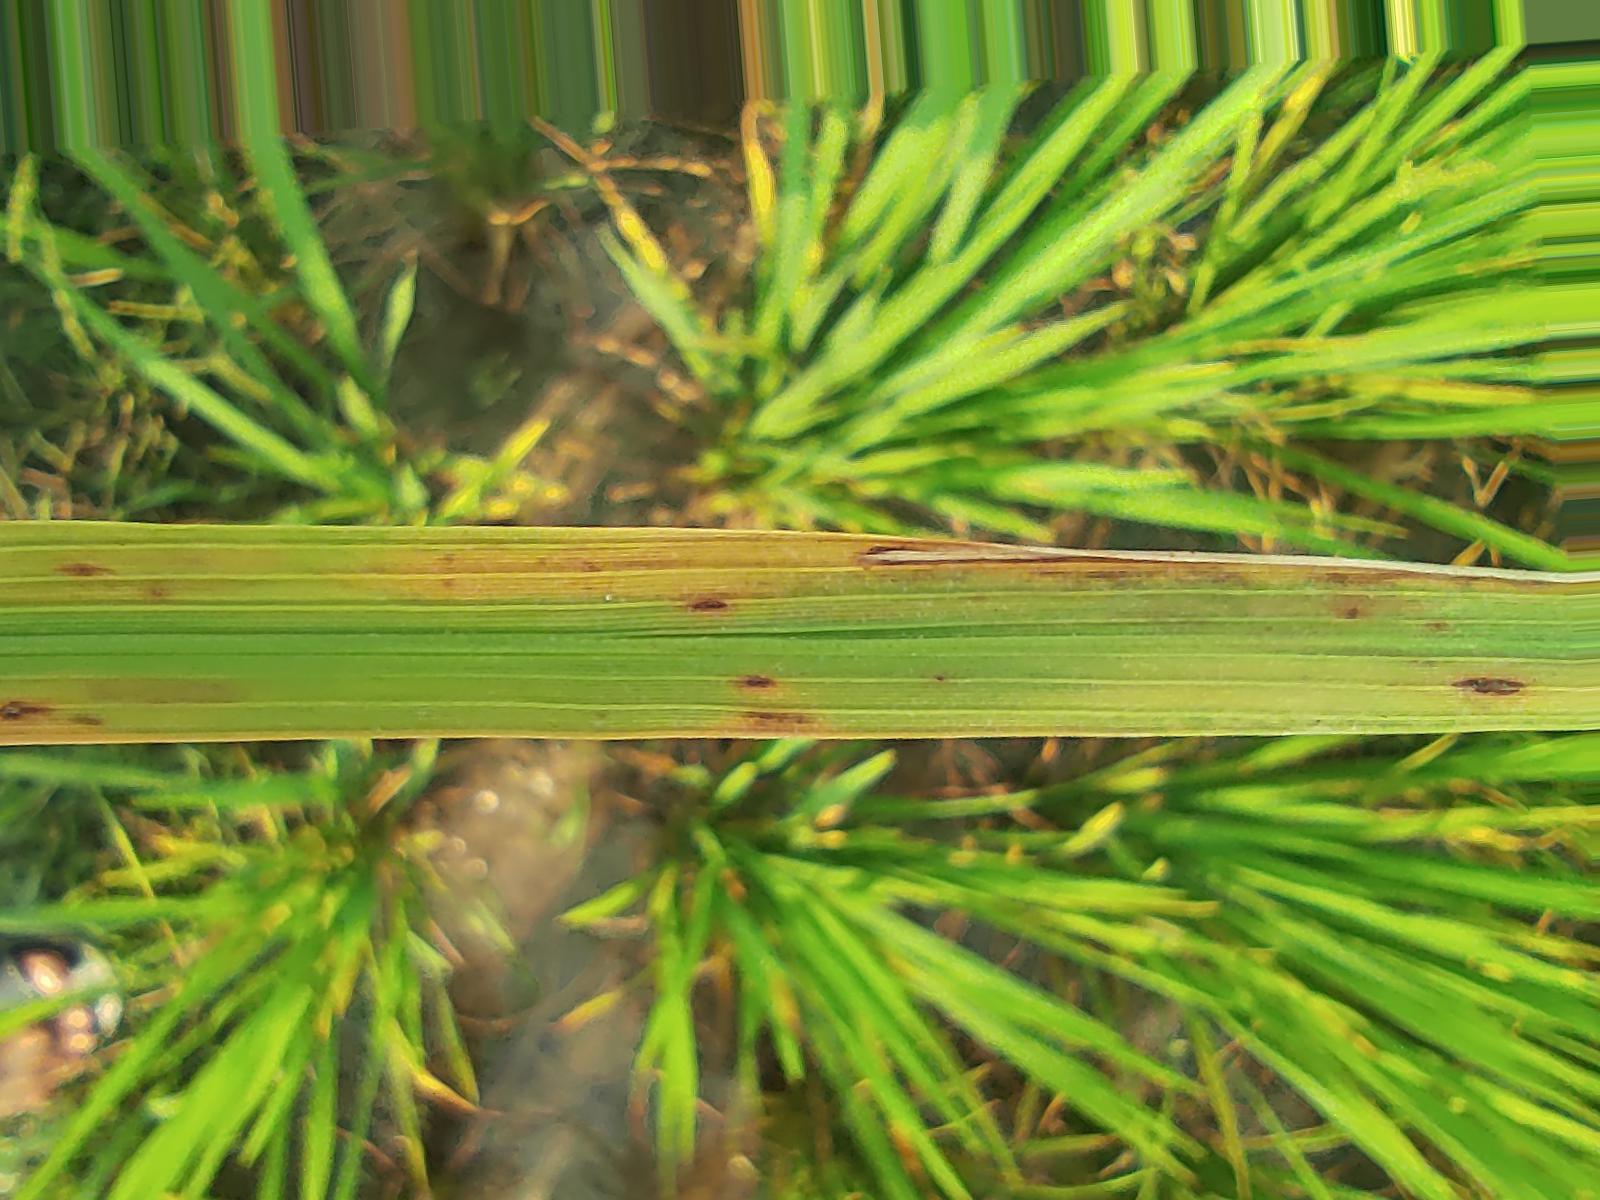
Nhãn: Bệnh Đốm Nâu ( Brown spot )